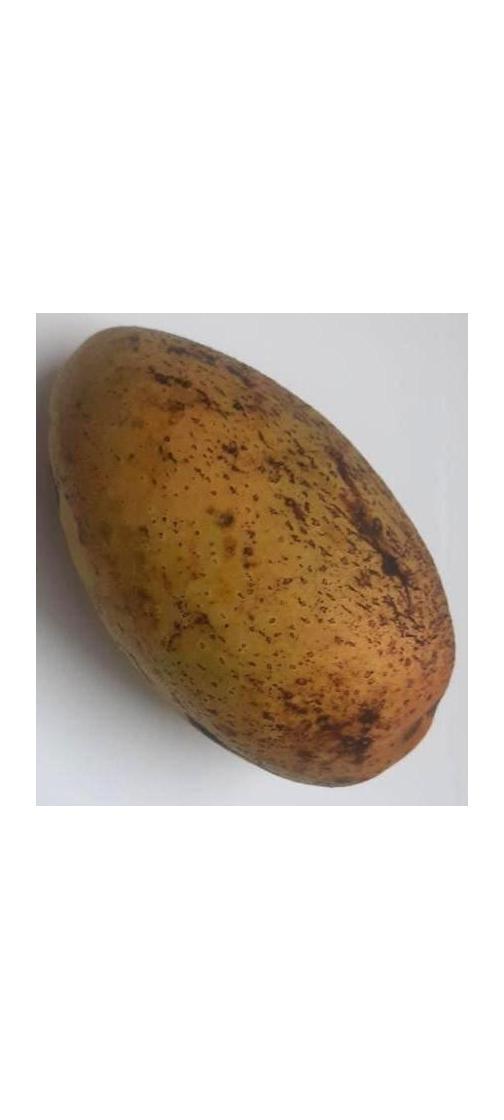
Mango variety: Ashshina Classic